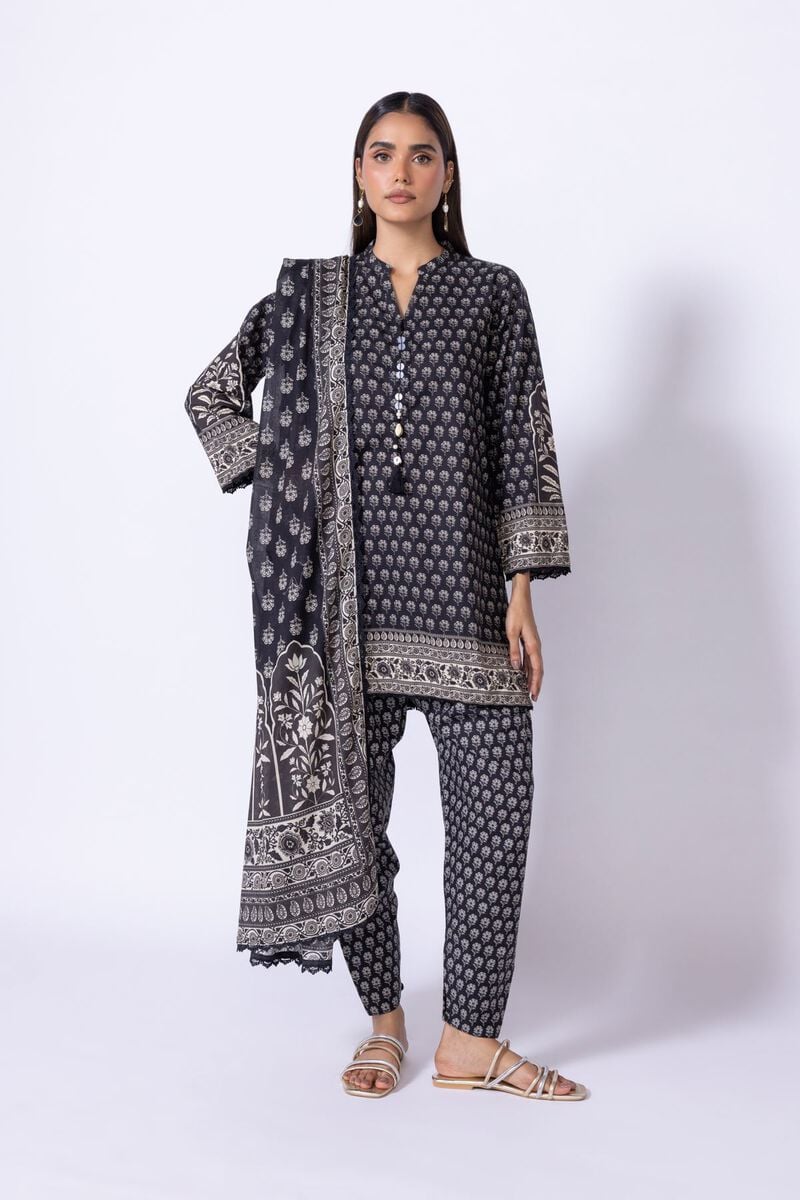
black multi embroidered choli